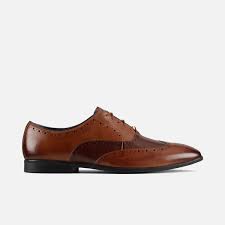
Label: Brogue